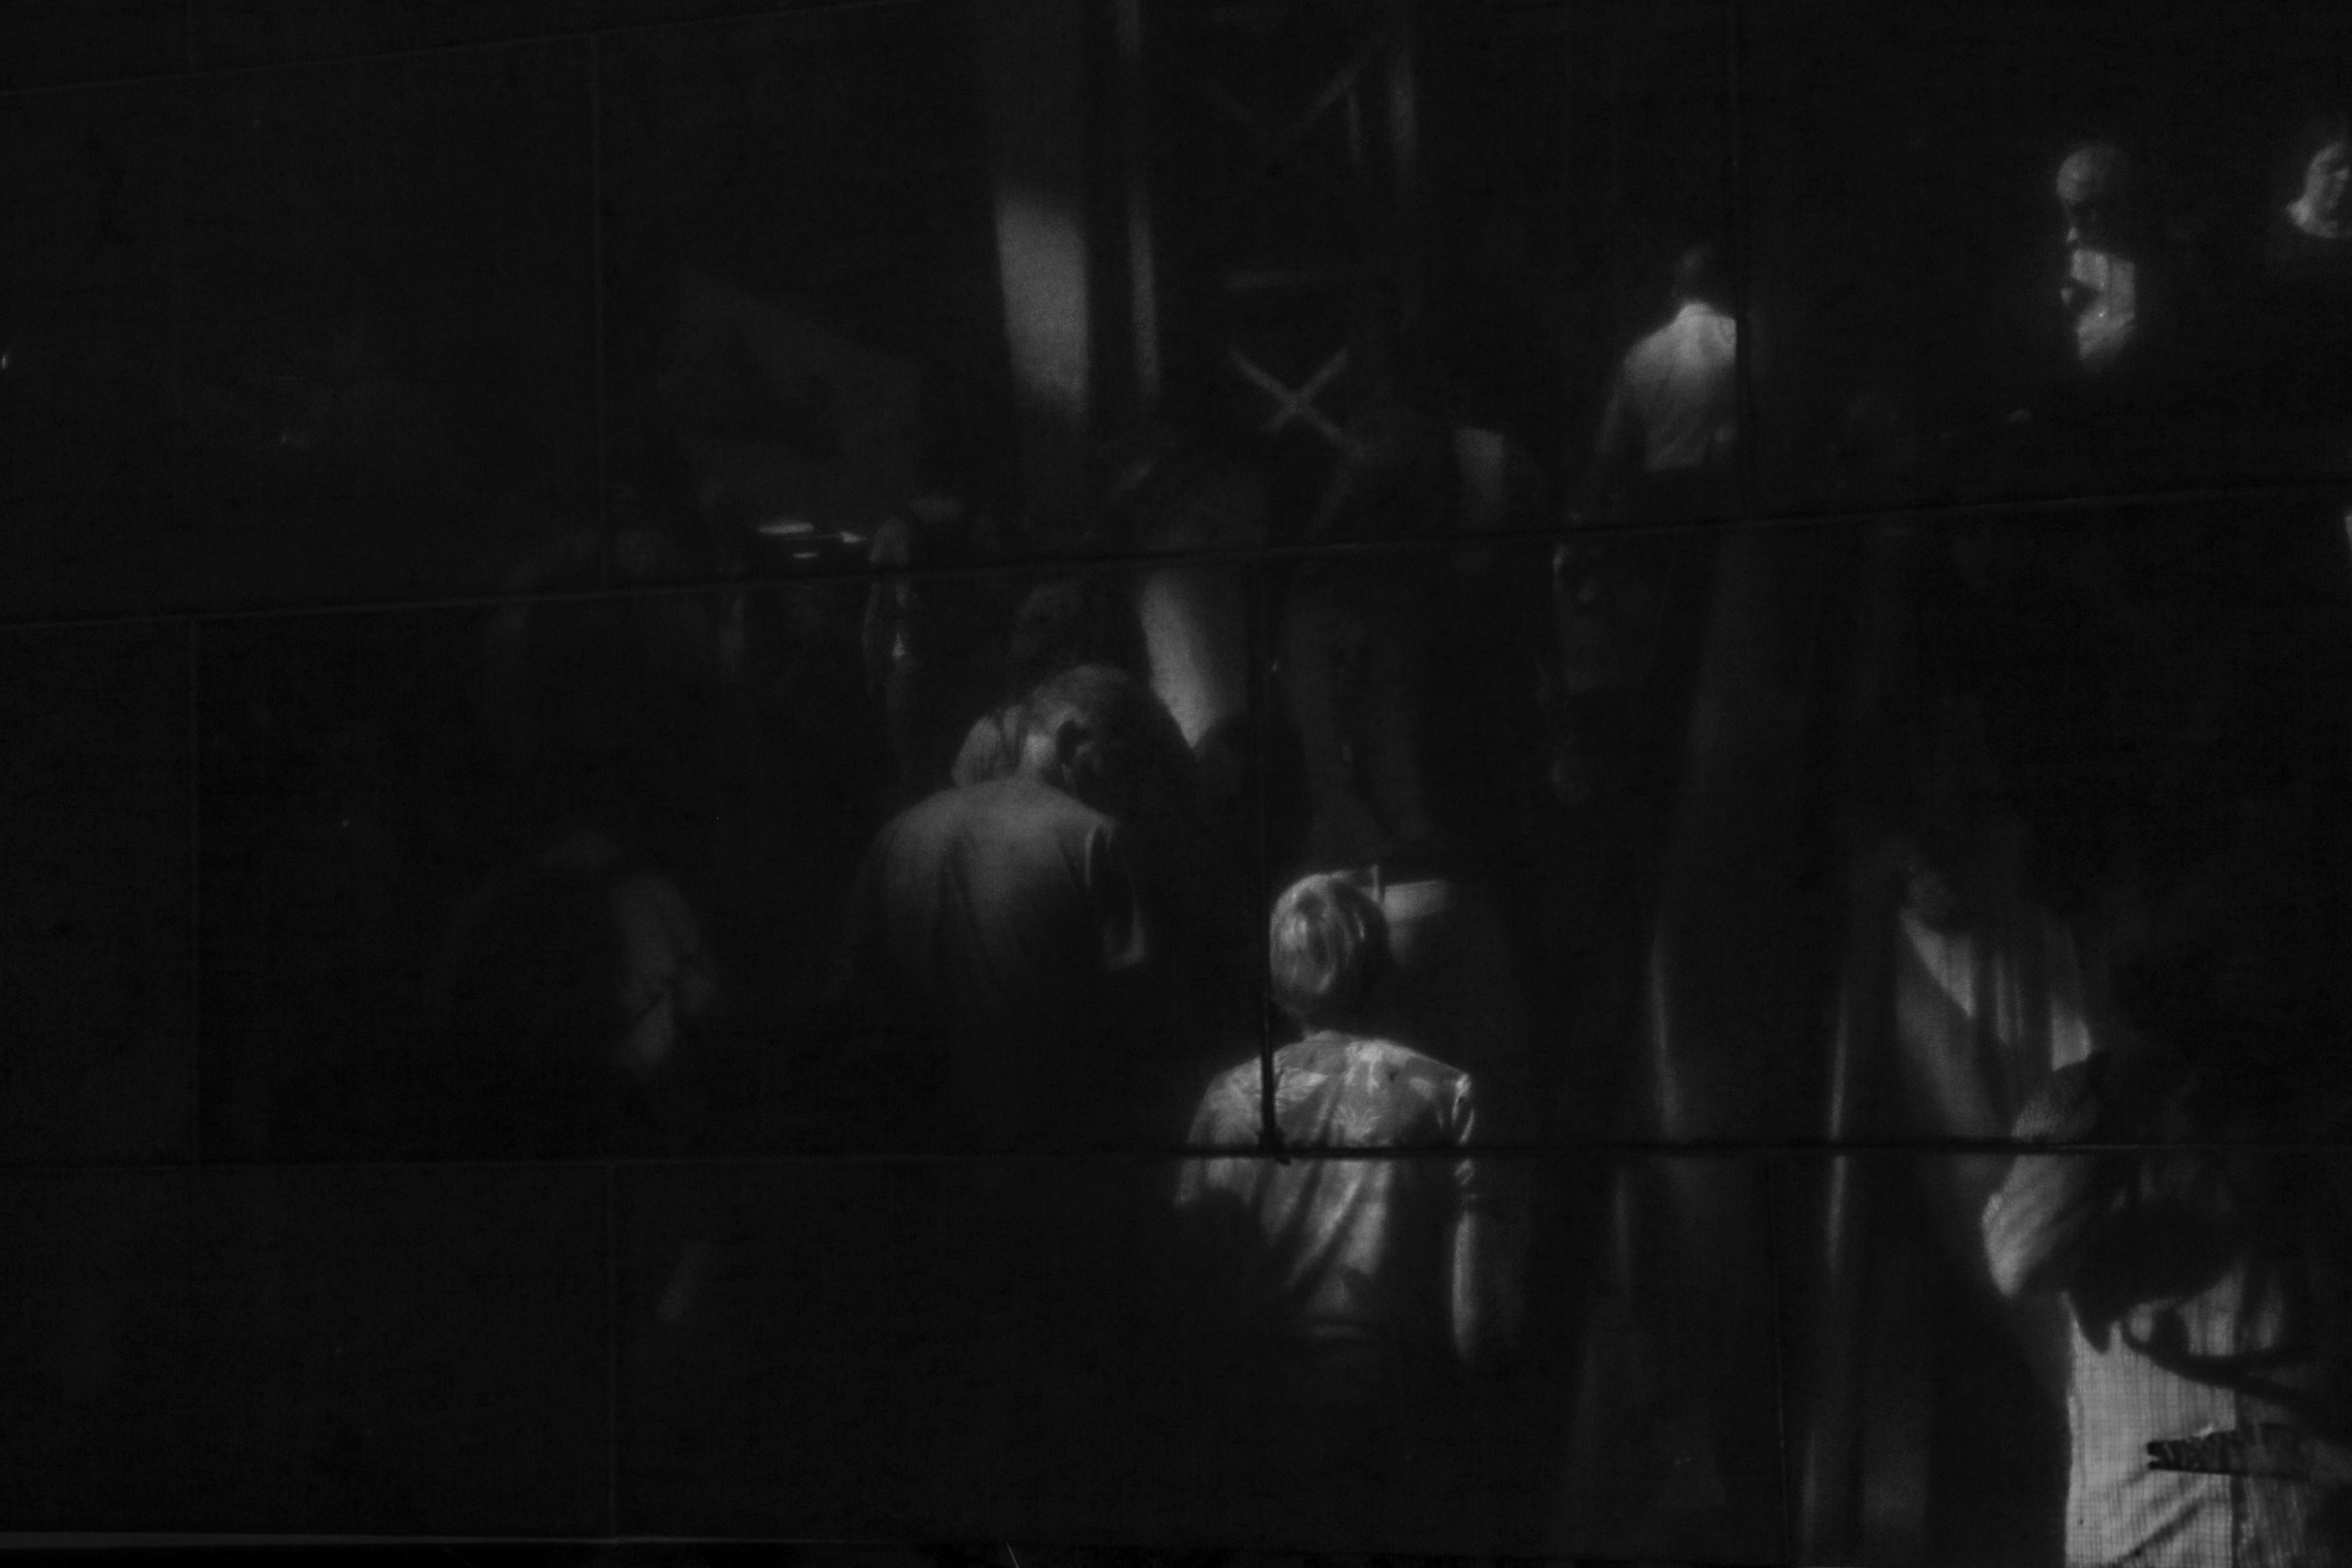
person, light, black and white, people, street, night, town, city, urban, europe, darkness, black, monochrome, streetphotography, bw, blackandwhite, blackwhite, candid, moments, stadt, noir, europa, germany, deutschland, alemania, allemagne, strasse, sw, schwarzweiss, deutsch, schwarzweis, impressionism, german, streetscene, snap, midnight, moment, germania, einfarbig, leute, strasenszene, strassenszene, mensch, menschen, persons, personen, strassenfotografie, stdtisch, strase, unposed, twartwit, impressionistisch, impressionistic, impressionismus, monochrome photography, film noir